Troy Balderson

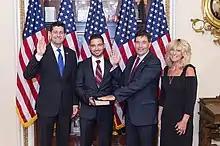
Balderson being sworn into office by Speaker Paul Ryan on September 5, 2018

Balderson was the Republican nominee for Ohio's 12th congressional district in an August 7, 2018 special election triggered by the January 2018 resignation of Representative Pat Tiberi. He narrowly won the May Republican primary, with 20,101 votes (29.2%) to second-place finisher Melanie Leneghan's 19,437. Leneghan sued, asking to be declared the winner because of voting irregularities. The Ohio Supreme Court dismissed her suit in August 2018.